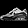
Label: Sneaker